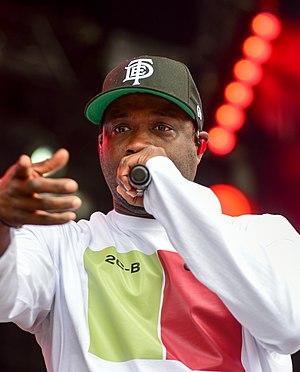
Jay Rock de son vrai nom Johnny Reed McKinzie, Jr., né le 31 mars 1985 à Los Angeles en Californie, est un rappeur américain. Il est membre du collectif Black Hippy. Jay Rock grandi à Watts dans le sud de Los Angeles. Il signe au label Top Dawg Entertainment en 2005, puis avec Warner Bros. Records et Asylum Records.